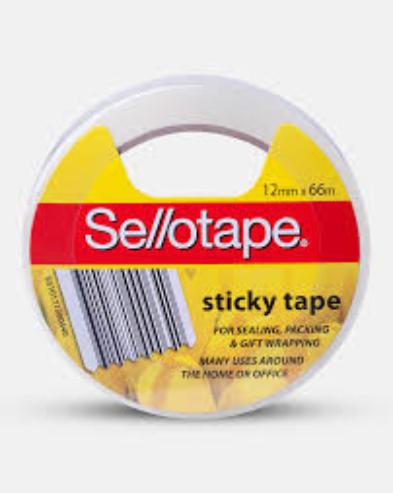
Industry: Necessities